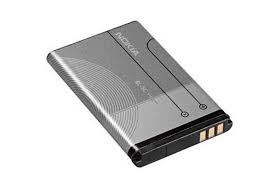
Waste category: battery